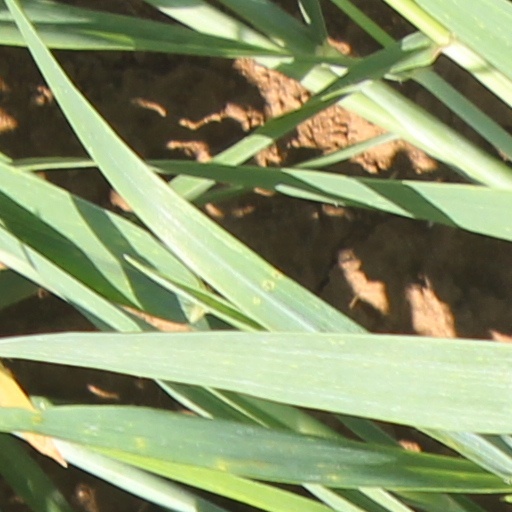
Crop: wheat